Parliament of South Australia

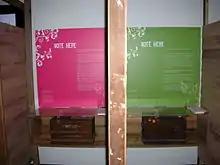
Recreated lower and upper house booths, history, and voting procedures

This was expressed by the "Constitution Act 1856" (headed "1855–6: No. 2" and followed by the long title "An Act to establish a Constitution for South Australia, and to grant a Civil List to Her Majesty") establishing the constitution of the Parliament of the Province of South Australia.